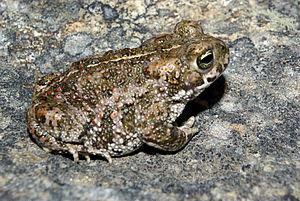
La faune de l'Écosse est typique de l'écozone paléarctique, bien que plusieurs des grands mammifères du pays aient disparu en raison de la chasse intensive dont ils ont été l'objet par le passé, quand d'autres espèces ont été introduites par le biais de l'activité humaine. Les divers environnements tempérés de l'Écosse abritent 62 espèces de mammifères sauvages, dont une importante population de chats sauvages d'Europe, de nombreux phoques gris et communs et la colonie la plus septentrionale du monde de grands dauphins.